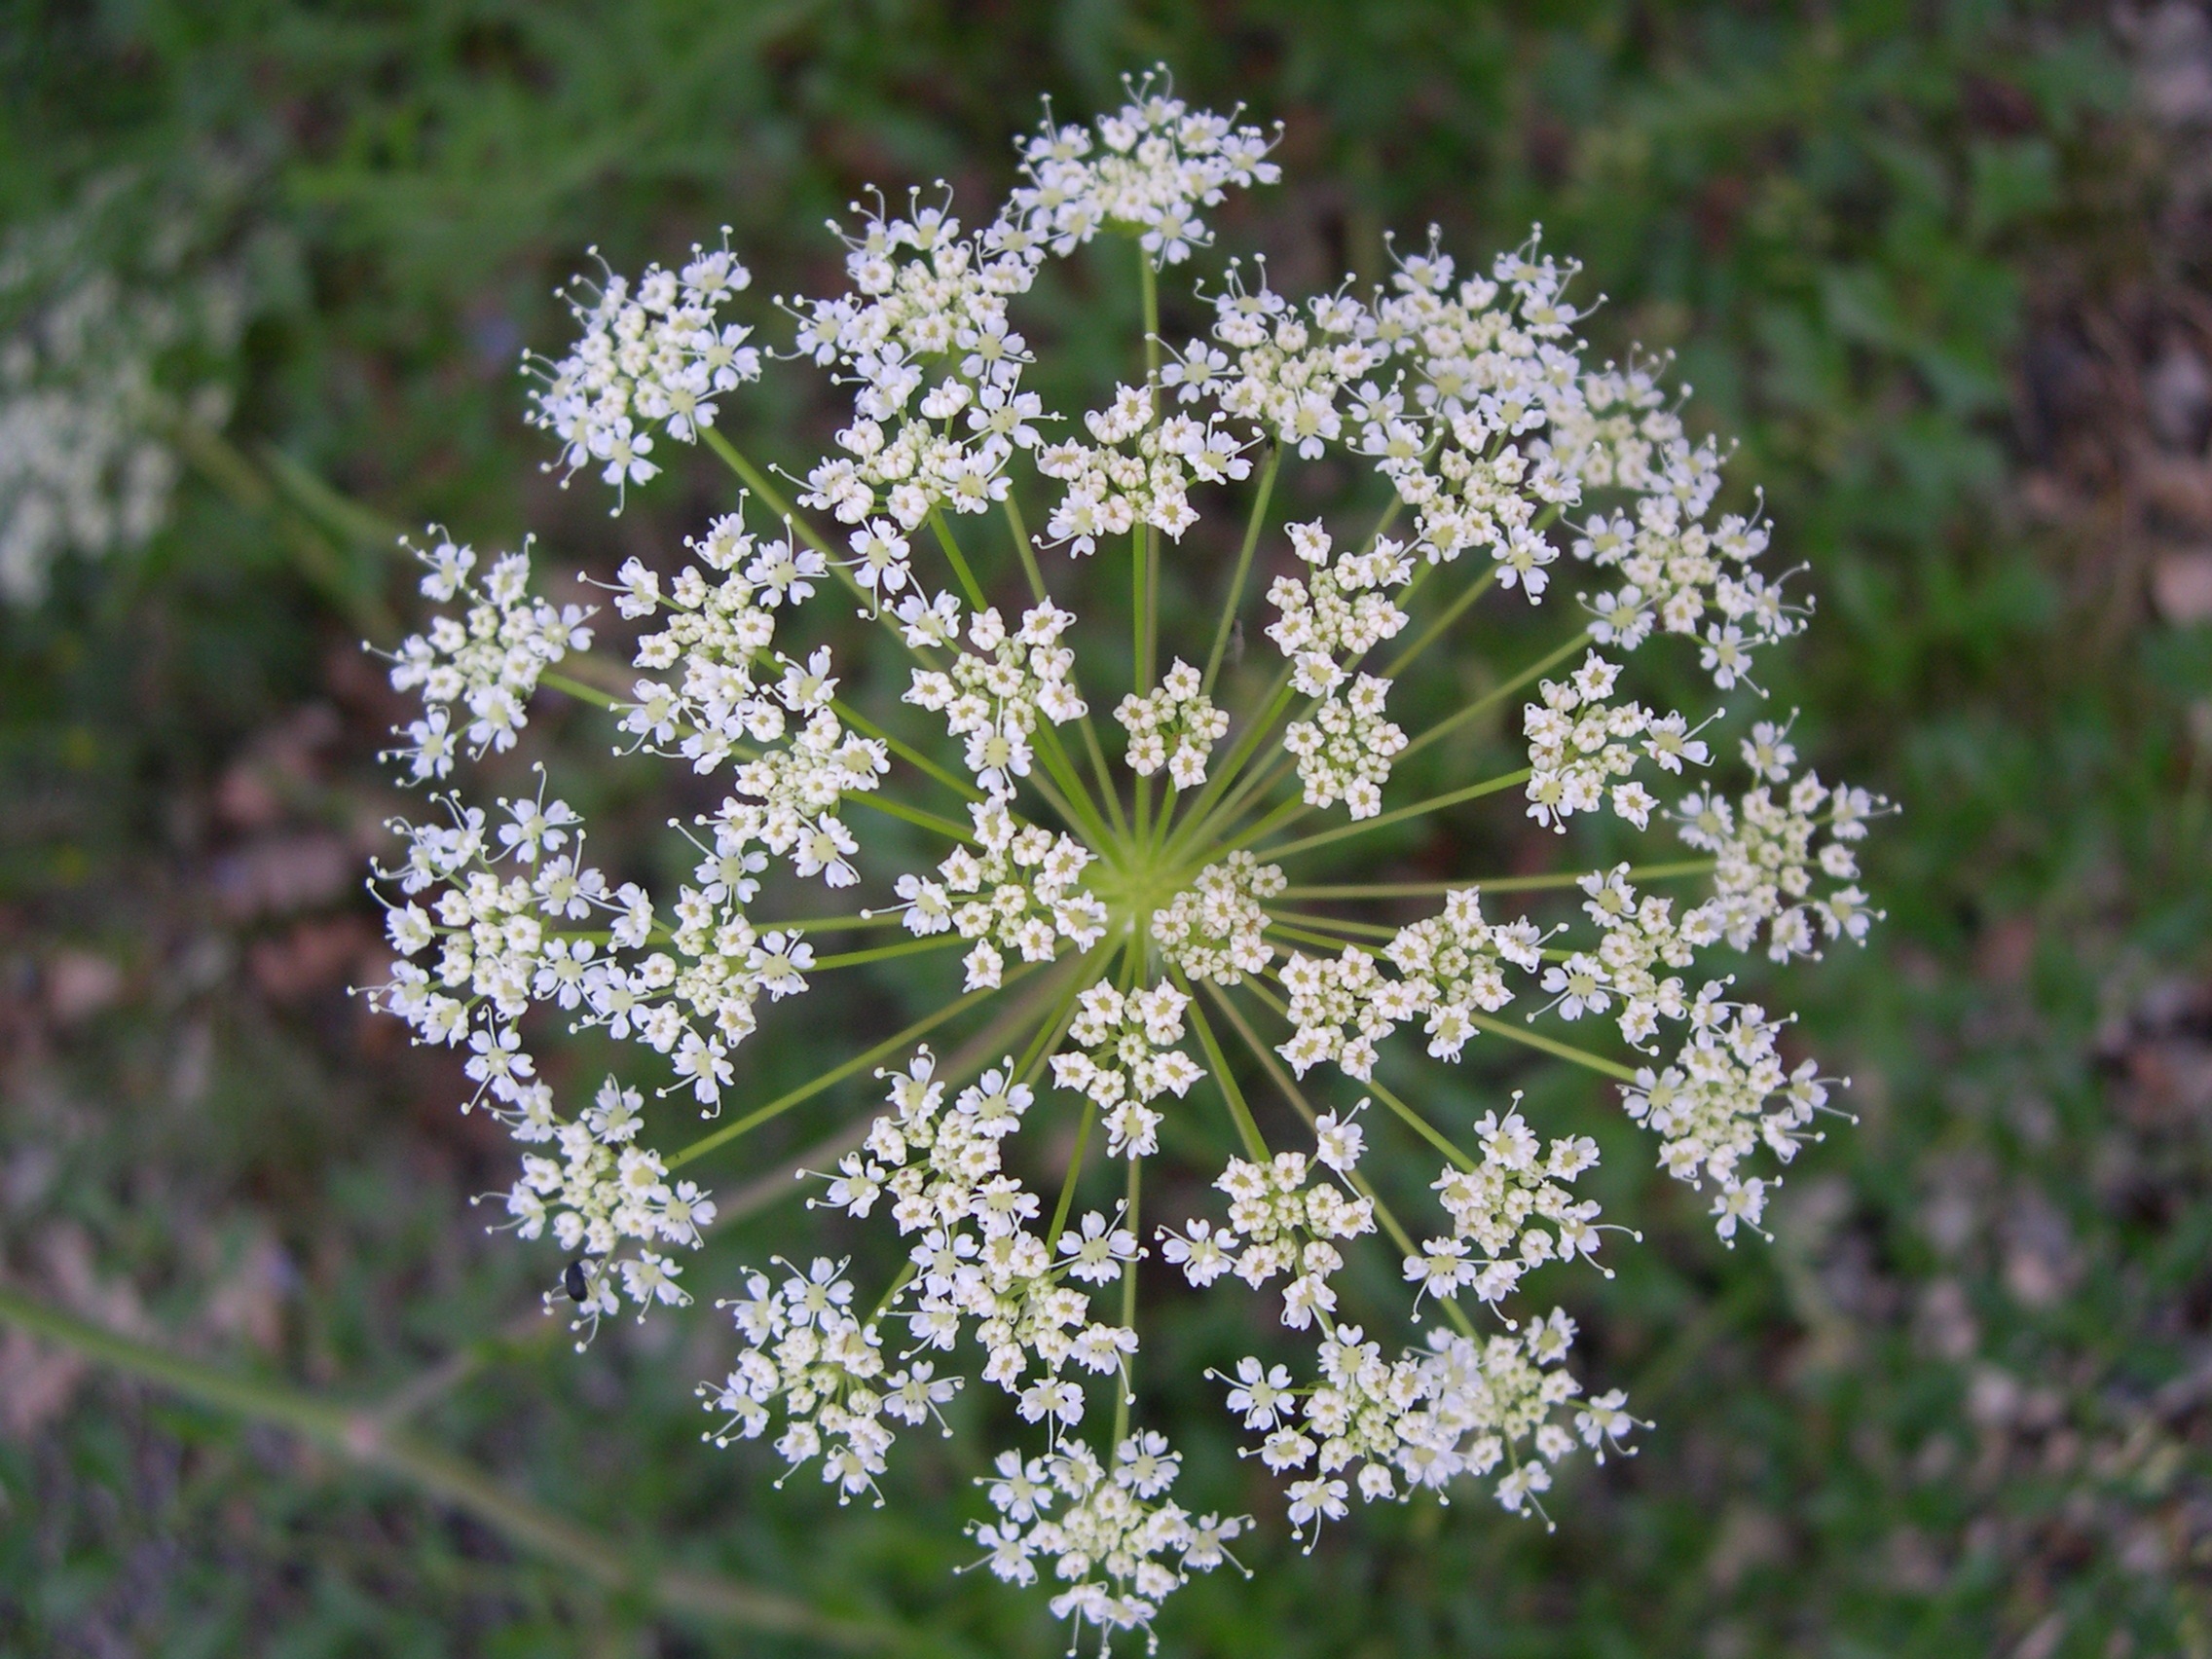
nature, plant, white, flower, herb, produce, botany, flora, wildflower, candytuft, anthriscus, flowering plant, umbel, caraway, angelica, cow parsley, land plant, apiales, parsley family